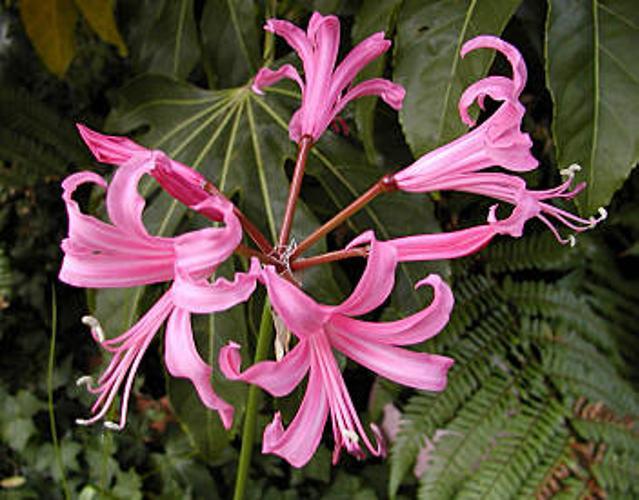
Label: cape flower